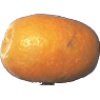
Label: Kumquats 1